Wakes week

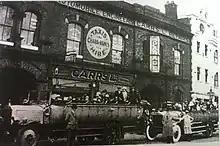
Charabancs picking up passengers in Bury, Lancashire for a wakes week excursion around 1920

The Wakes Week is a holiday period in parts of England. Originally a religious celebration or feast, the tradition of the Wakes Week developed into a secular holiday, particularly in North West England during the Industrial Revolution.